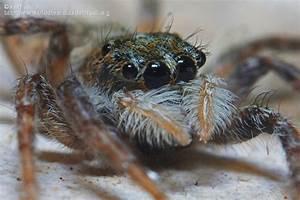
spider